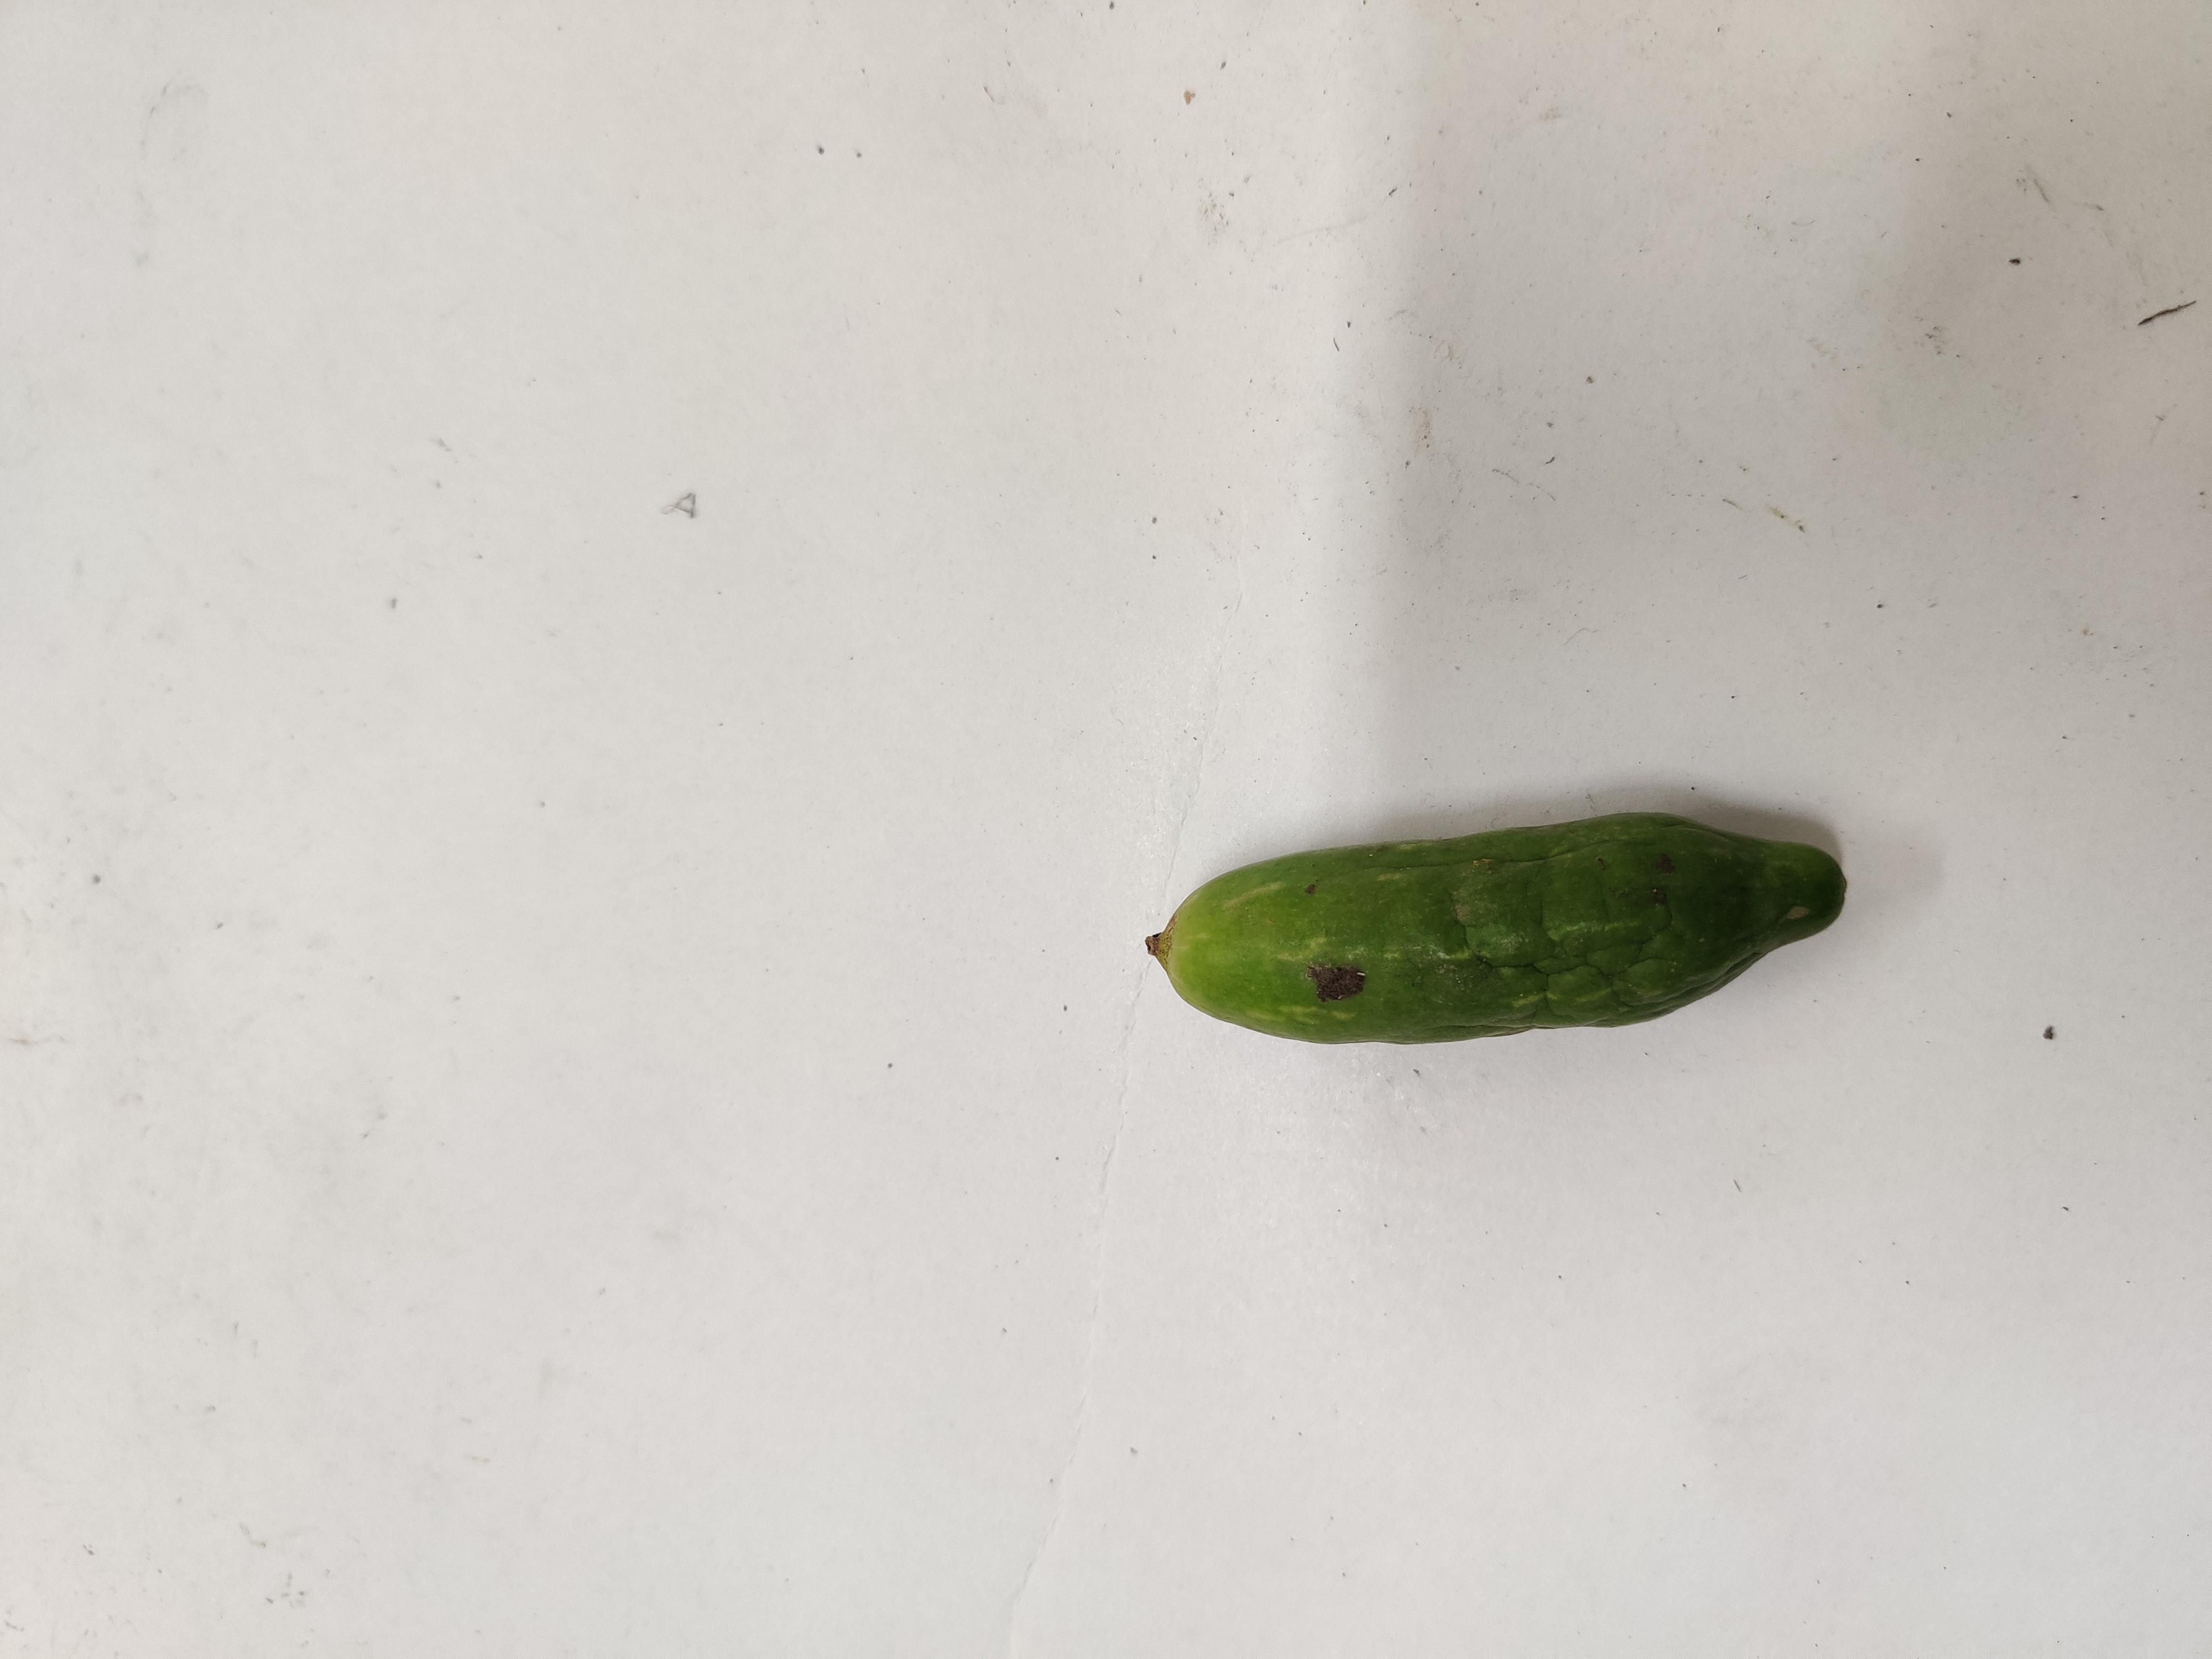
Crop: Ivy Gourd
Condition: Damaged